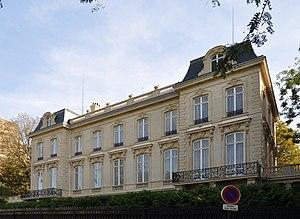
Hôtel de Monpelas, hôtel particulier situé au 19 avenue Foch dans le 16e arrondissement de Paris en France. Actuellement ambassade de la République d'Angola, cet hôtel est inscrit aux monuments historiques par le Ministère de la Culture. This building is inscrit au titre des Monuments Historiques. It is indexed in the Base Mérimée, a database of architectural heritage maintained by the French Ministry of Culture,
L’avenue Foch est une avenue du 16ᵉ arrondissement de Paris.
Cet article liste les représentations diplomatiques de l'Angola à l'étranger, en excluant les consulats honoraires. L'Angola est le deuxième pays après le Portugal à avoir ouvert un consulat à Macao en République populaire de Chine. Macao, comme l'Angola, a un héritage portugais.
L'ambassade d'Angola en France est la représentation diplomatique de la République d'Angola en République française. Elle est située à Paris et son ambassadeur est, depuis 2018, João Bernardo de Miranda.
Cet article recense les monuments historiques du 16ᵉ arrondissement de Paris, en France.